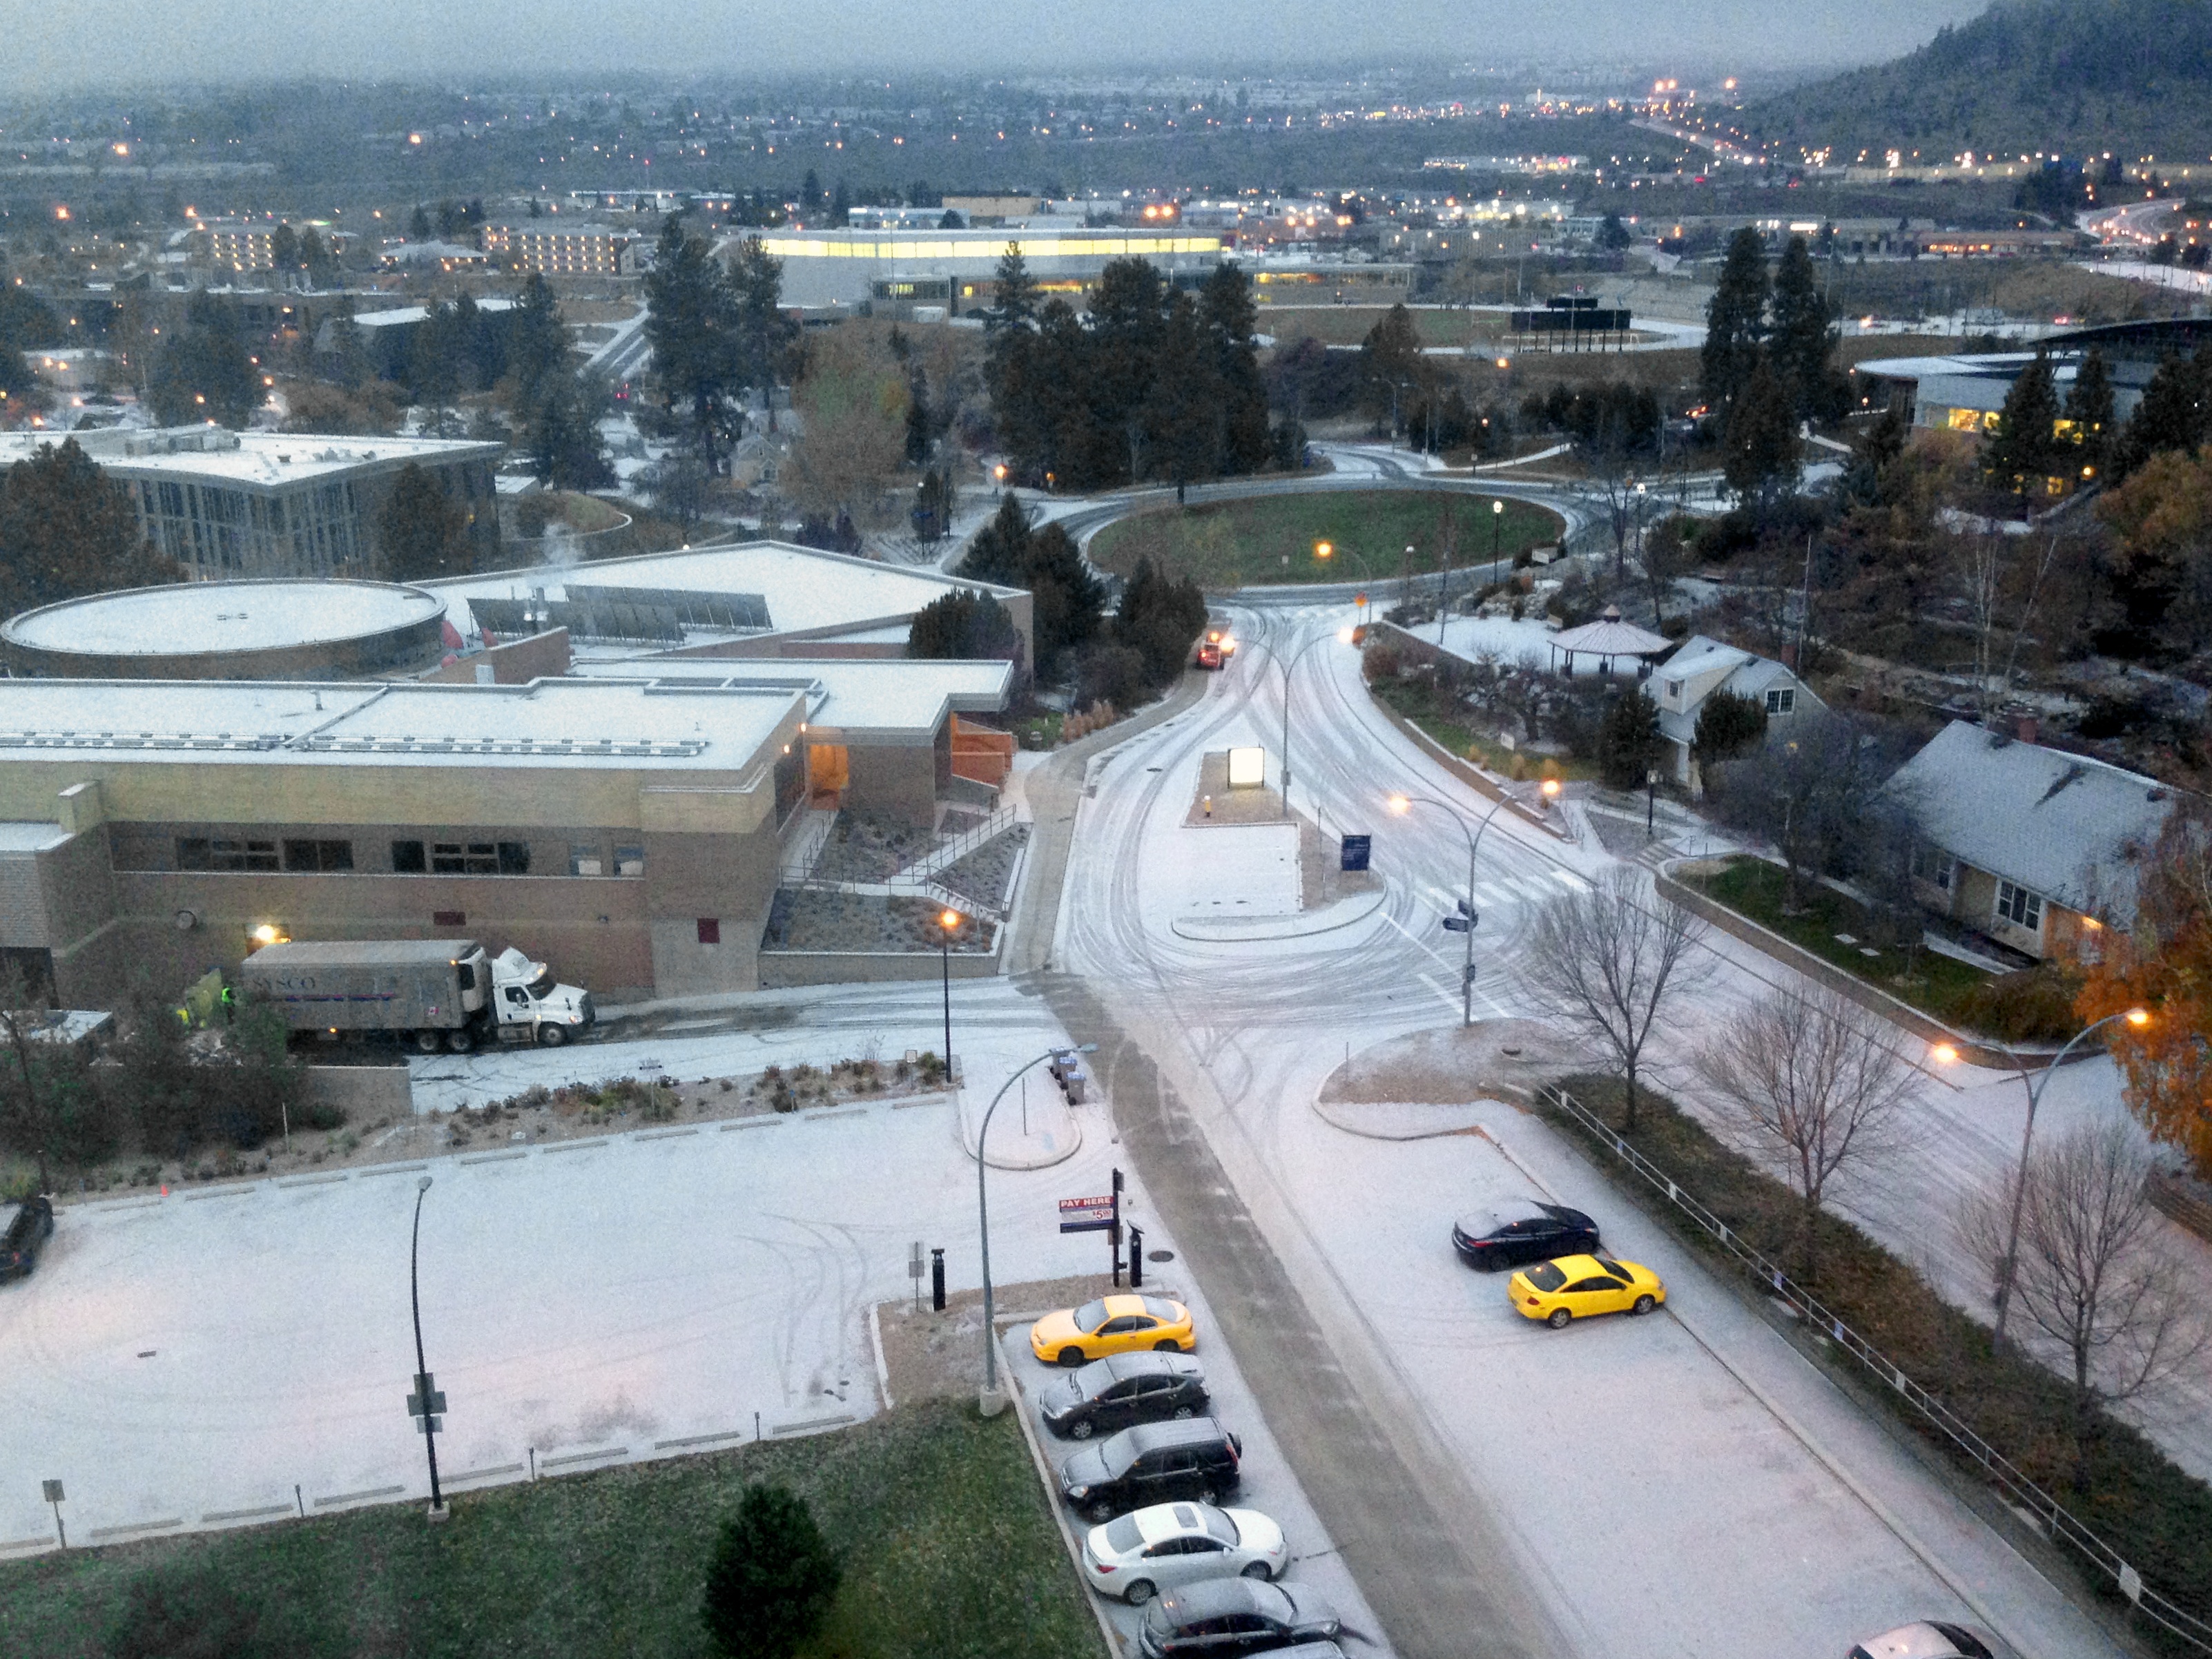
snow, structure, road, traffic, highway, overpass, cityscape, downtown, transport, weather, stadium, public transport, arena, aerial photography, residential area, sport venue